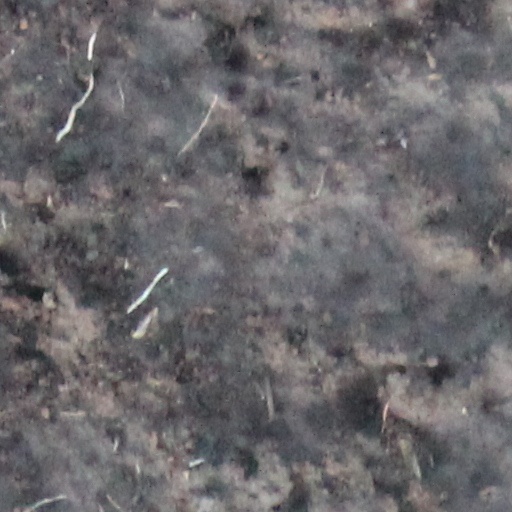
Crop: wheat